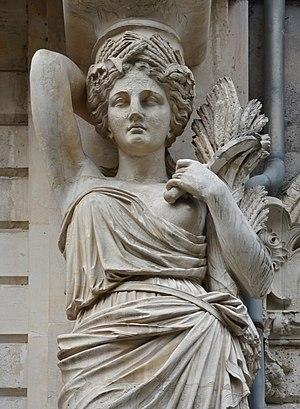
Cariatide (détail) représentant Cérès, façade de l'immeuble Continental Résidence (fin XIXe), Cauterets, Hautes-Pyrénées, France.